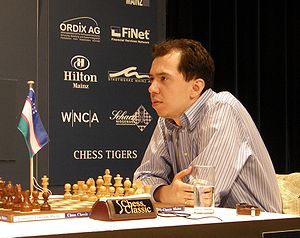
Rustam Kasimdzjanov
Rustam Kasimdzjanov er en uzbekisk skakstormester og tidligere verdensmester i skak.